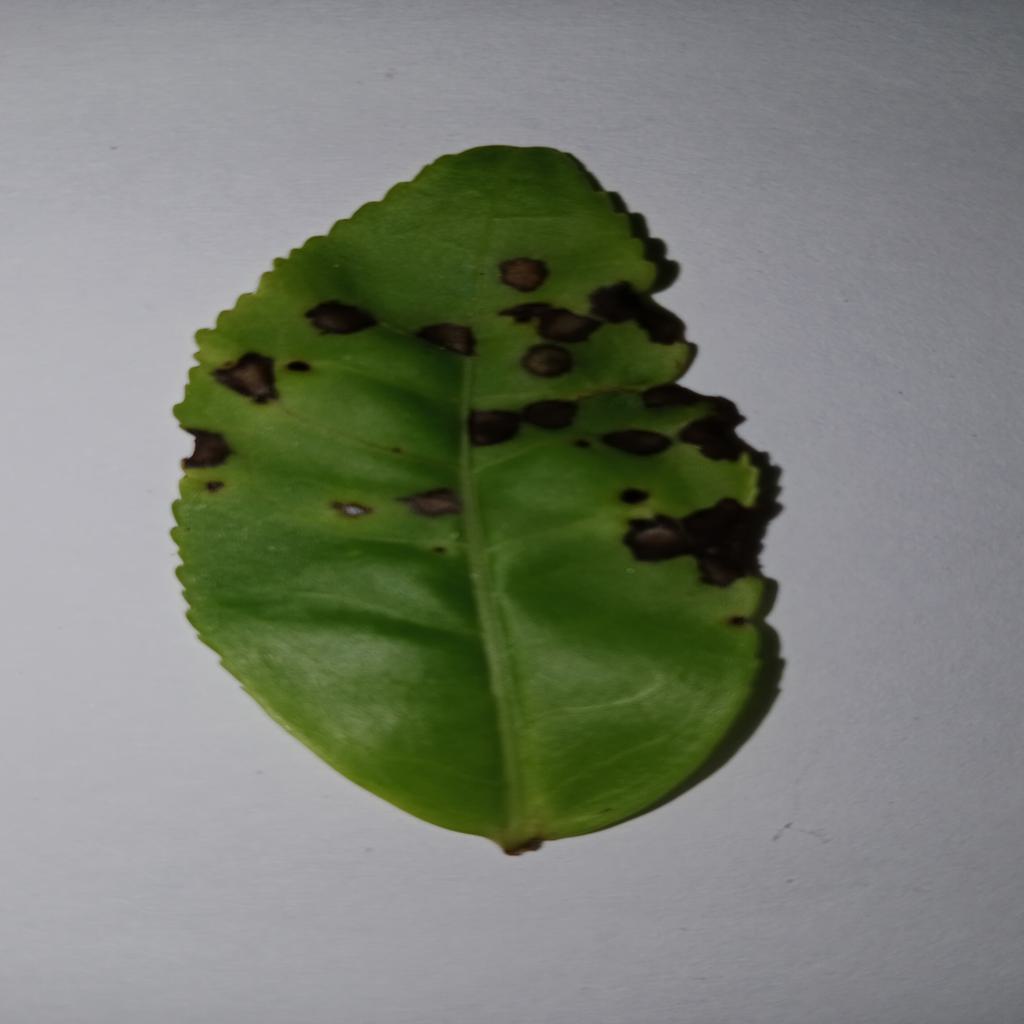
Label: Tea red scab